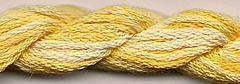
172 Wattle silk
Brand: Stitch-Stash
Category: Arts & Entertainment > Hobbies & Creative Arts > Arts & Crafts > Art & Crafting Materials > Textiles > Fabric > Silk